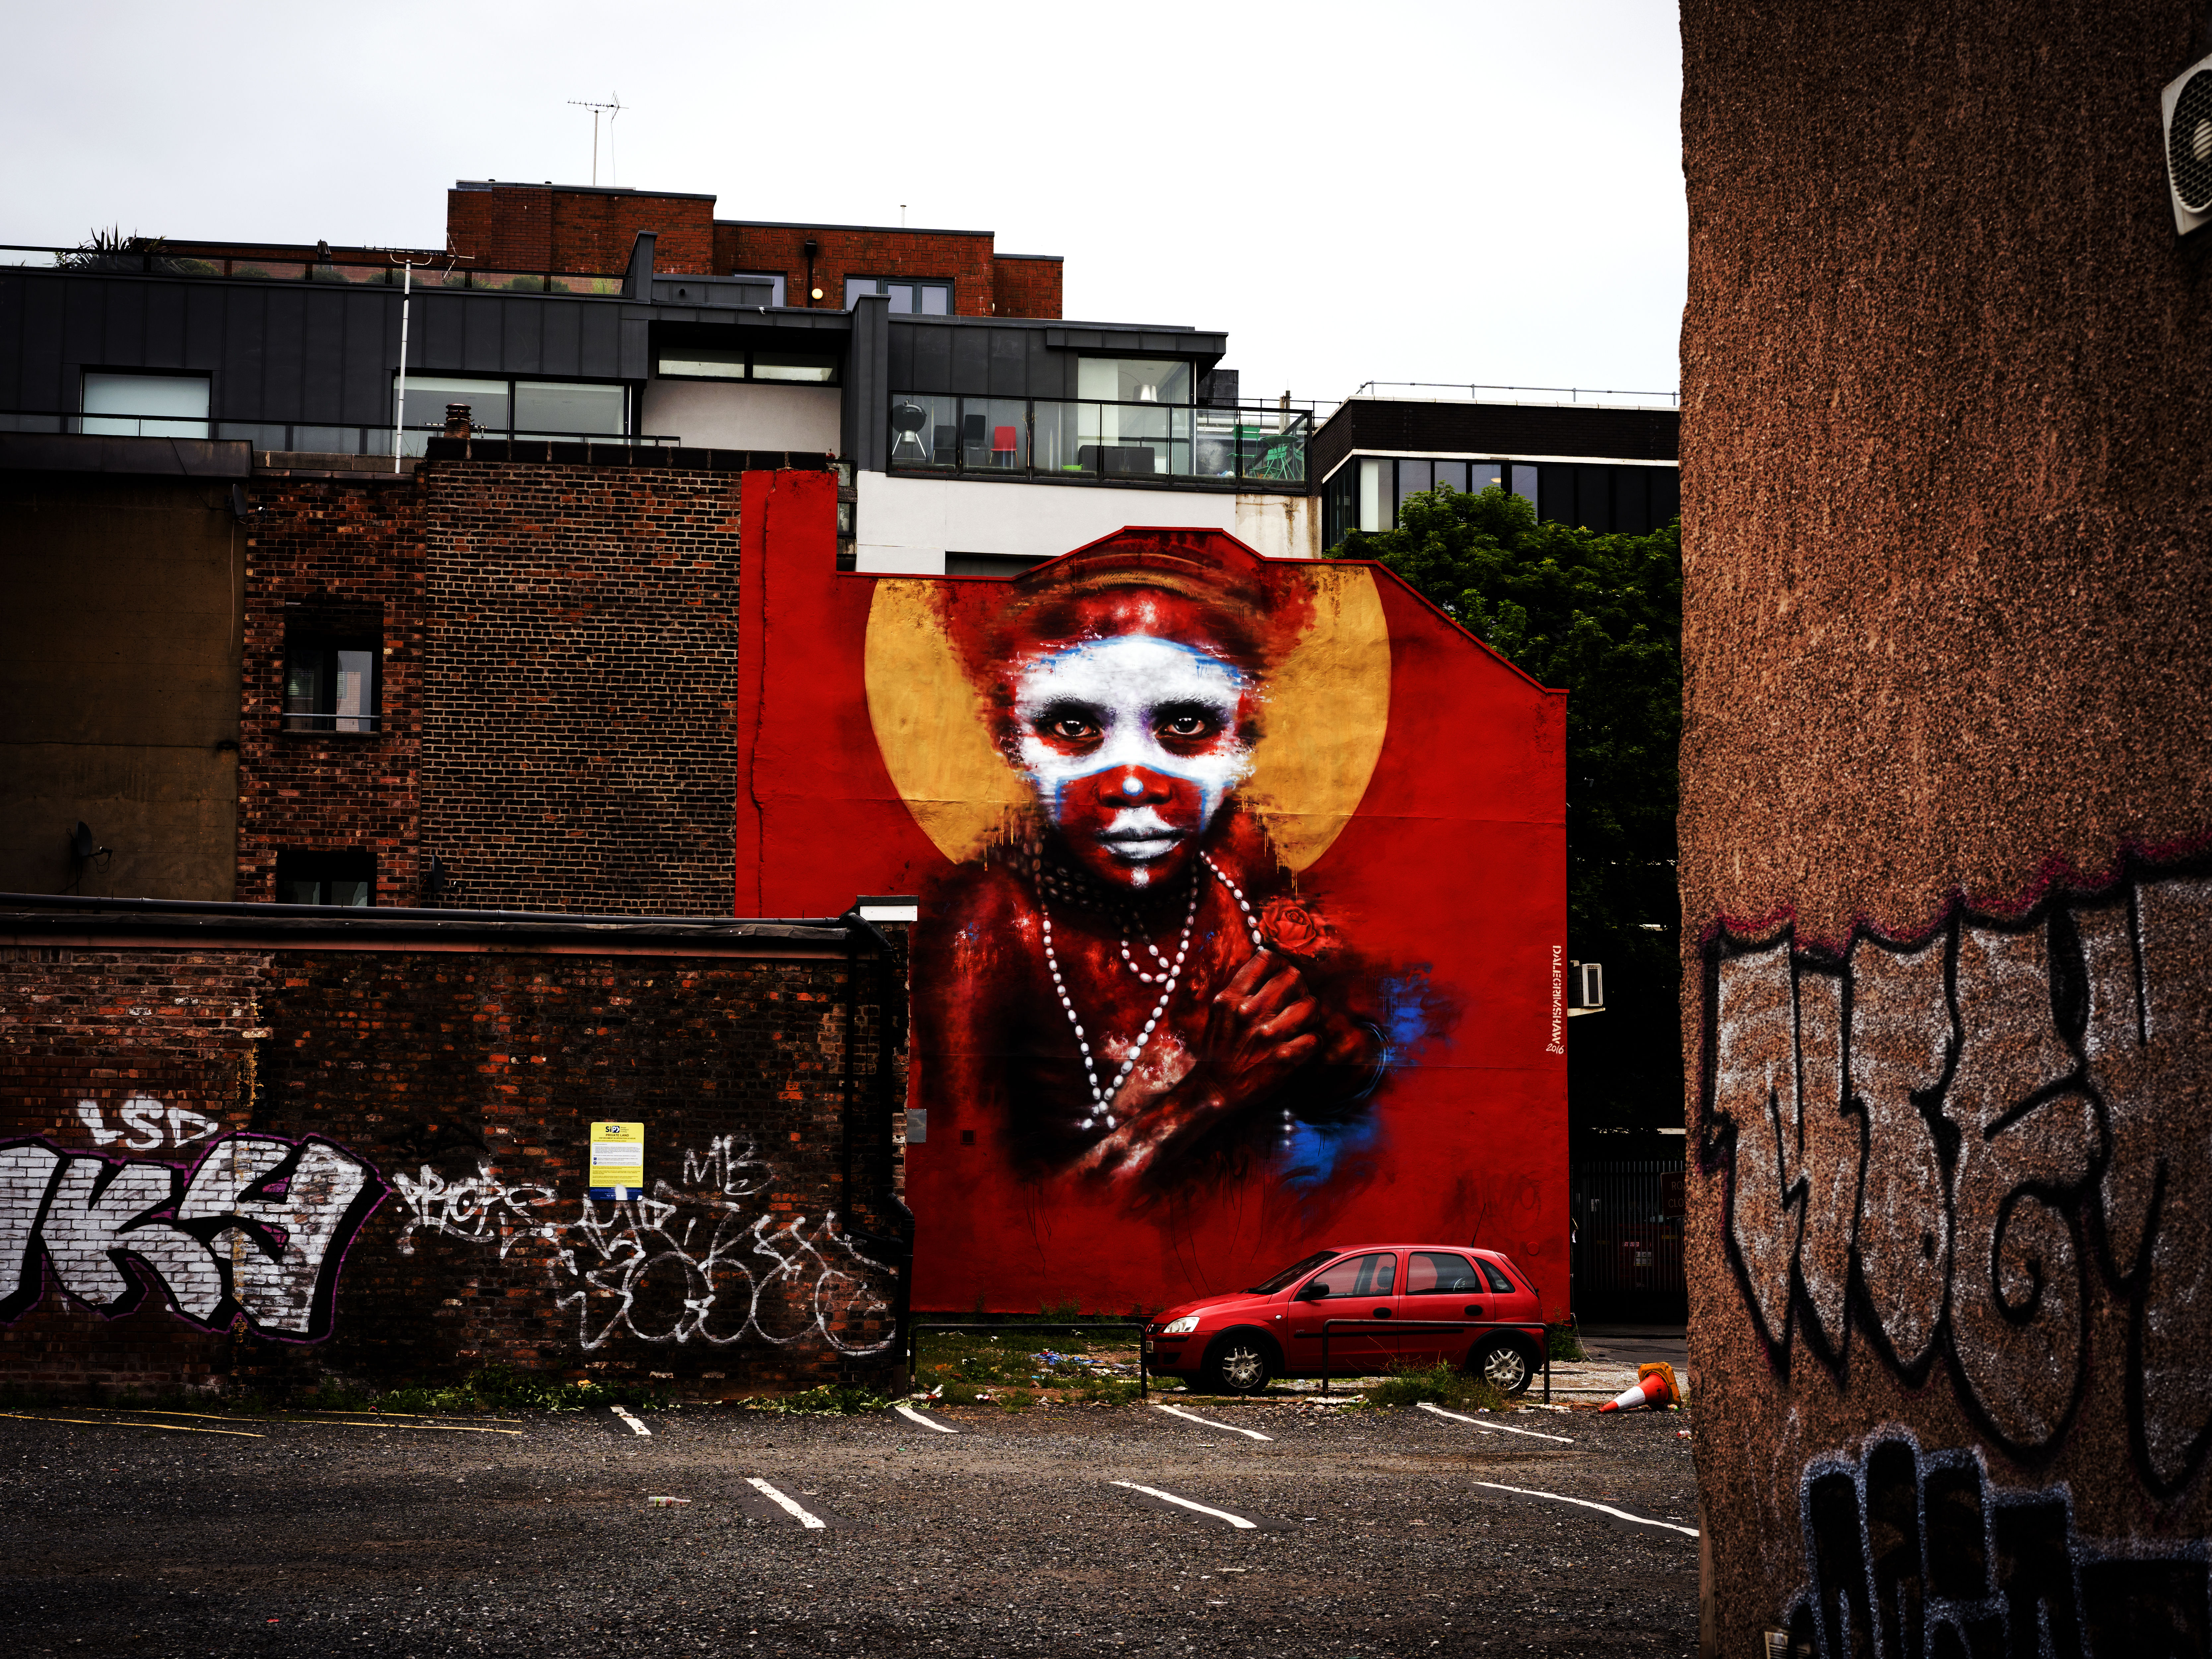
road, street, photography, wall, portrait, red, color, graffiti, street art, photos, northwest, manchester, art, cool image, infrastructure, mural, streetart, i, urban area